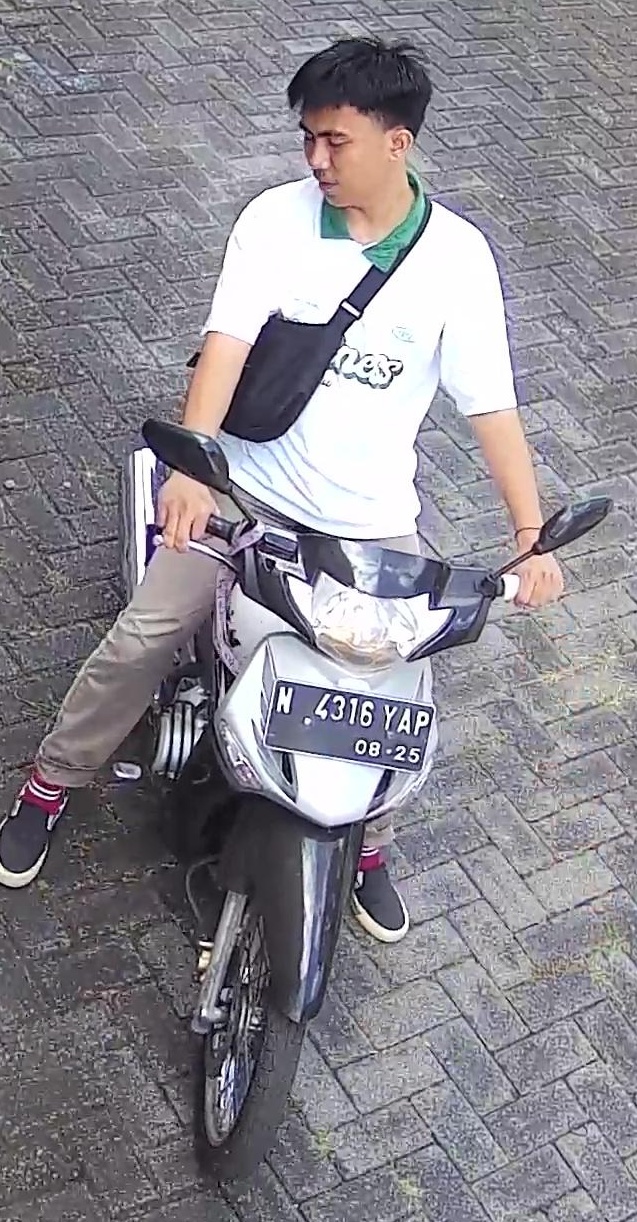
person-with-helmet: 0
person-without-helmet: 1